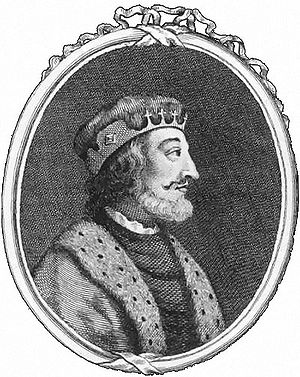
Malcolm 3. af Skotland
Malcolm 3. af Skotland var konge af Skotland fra 1058 til sin død. Han var søn af Duncan 1. og oldebarn af Malcolm 2.. Hans mor var niece til Siward, jarl af Northumbria, mens en tidligere kongeliste giver hende det gæliske navn, Suthen.